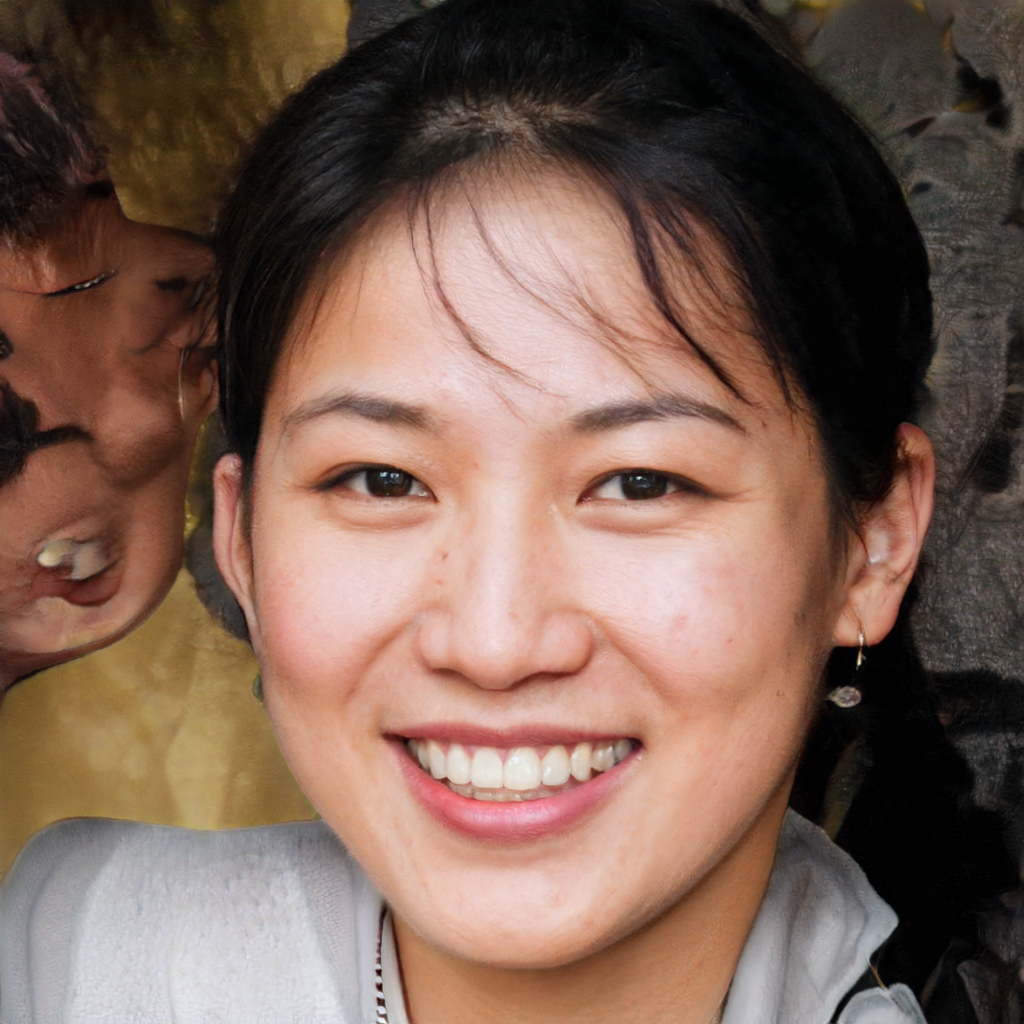
Label: No Watermark